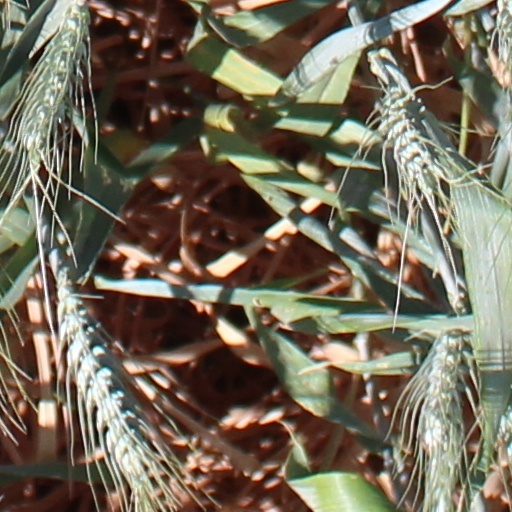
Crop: wheat